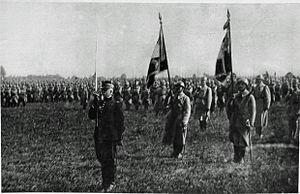
le général Maurice Balfourier pendant la Première Guerre mondiale.
Le 20ᵉ corps d'armée est un corps de l'armée française.
Maurice Balfourier était un Général de division français pendant la Première Guerre mondiale.